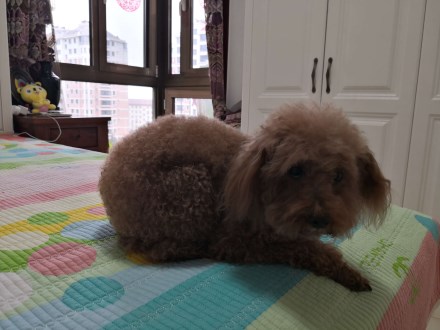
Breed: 7449-n000128-teddy